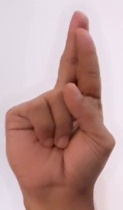
ASL sign: R